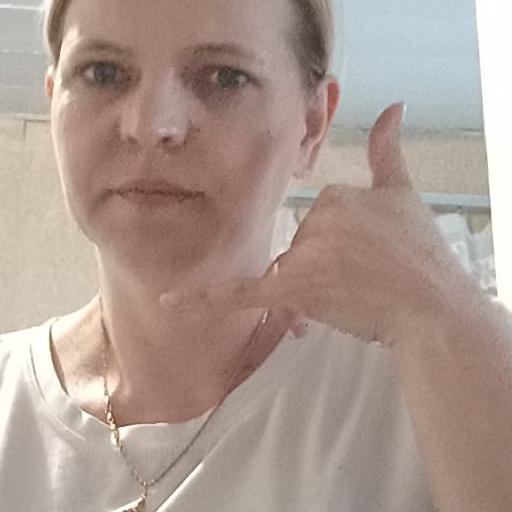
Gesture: call